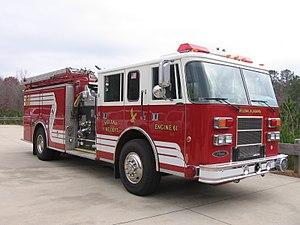
Les avertisseurs spéciaux de véhicule sont des dispositifs permettant de signaler des véhicules ayant une mission particulière, en général :